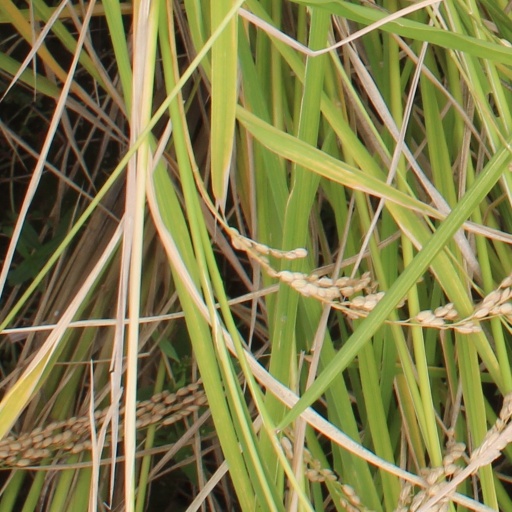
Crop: rice